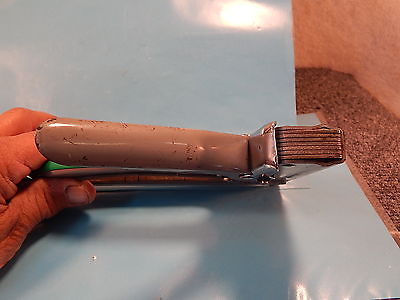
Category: stapler